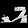
Label: Sandal